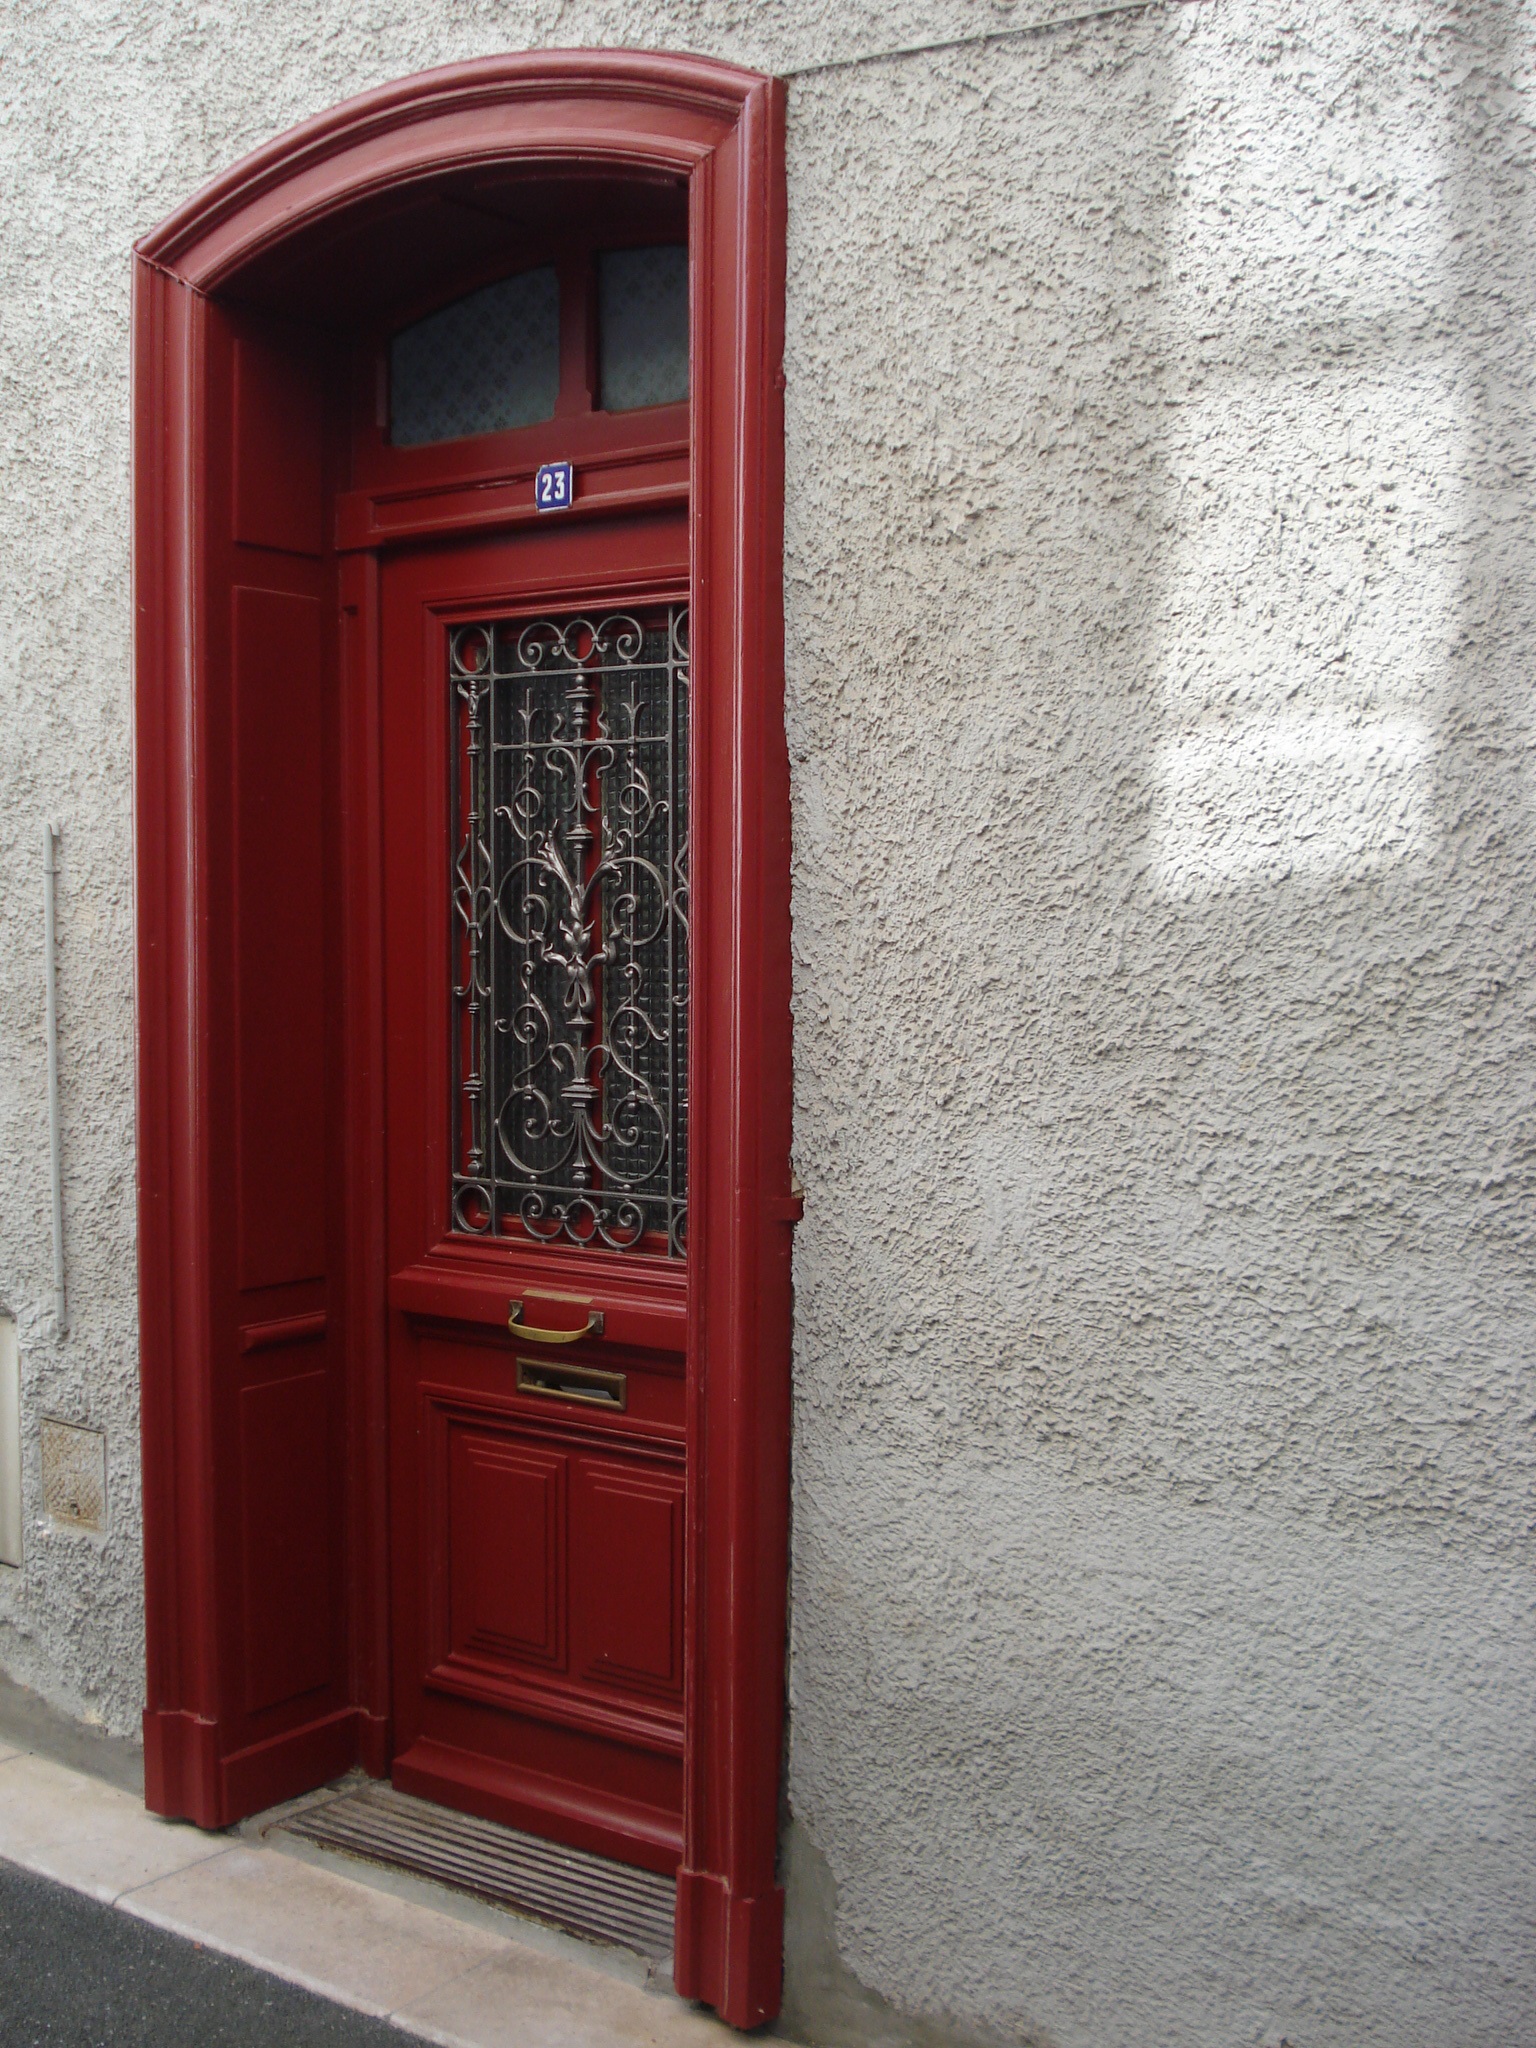
architecture, street, window, building, city, porch, red, facade, furniture, door, classical, pierre, style, opening, entry, former, portal, ironwork, bourgeois